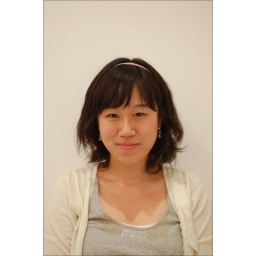
this girl is a close friend to the one in yellow, but went for white instead